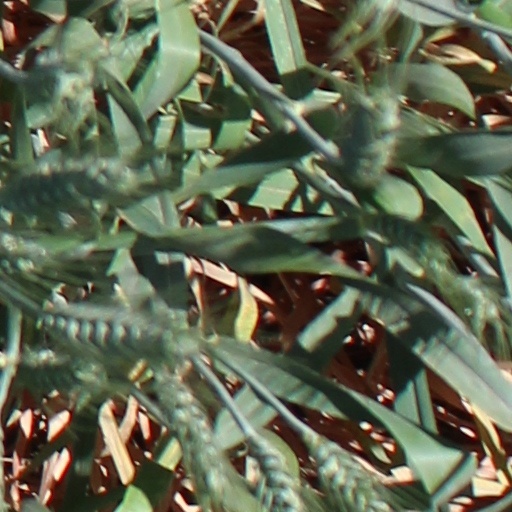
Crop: wheat